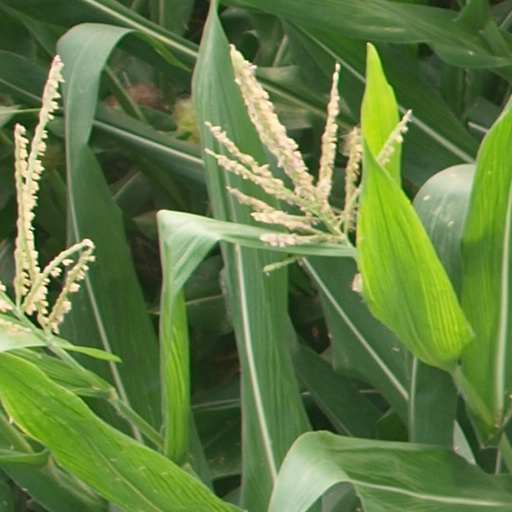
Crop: maize; corn